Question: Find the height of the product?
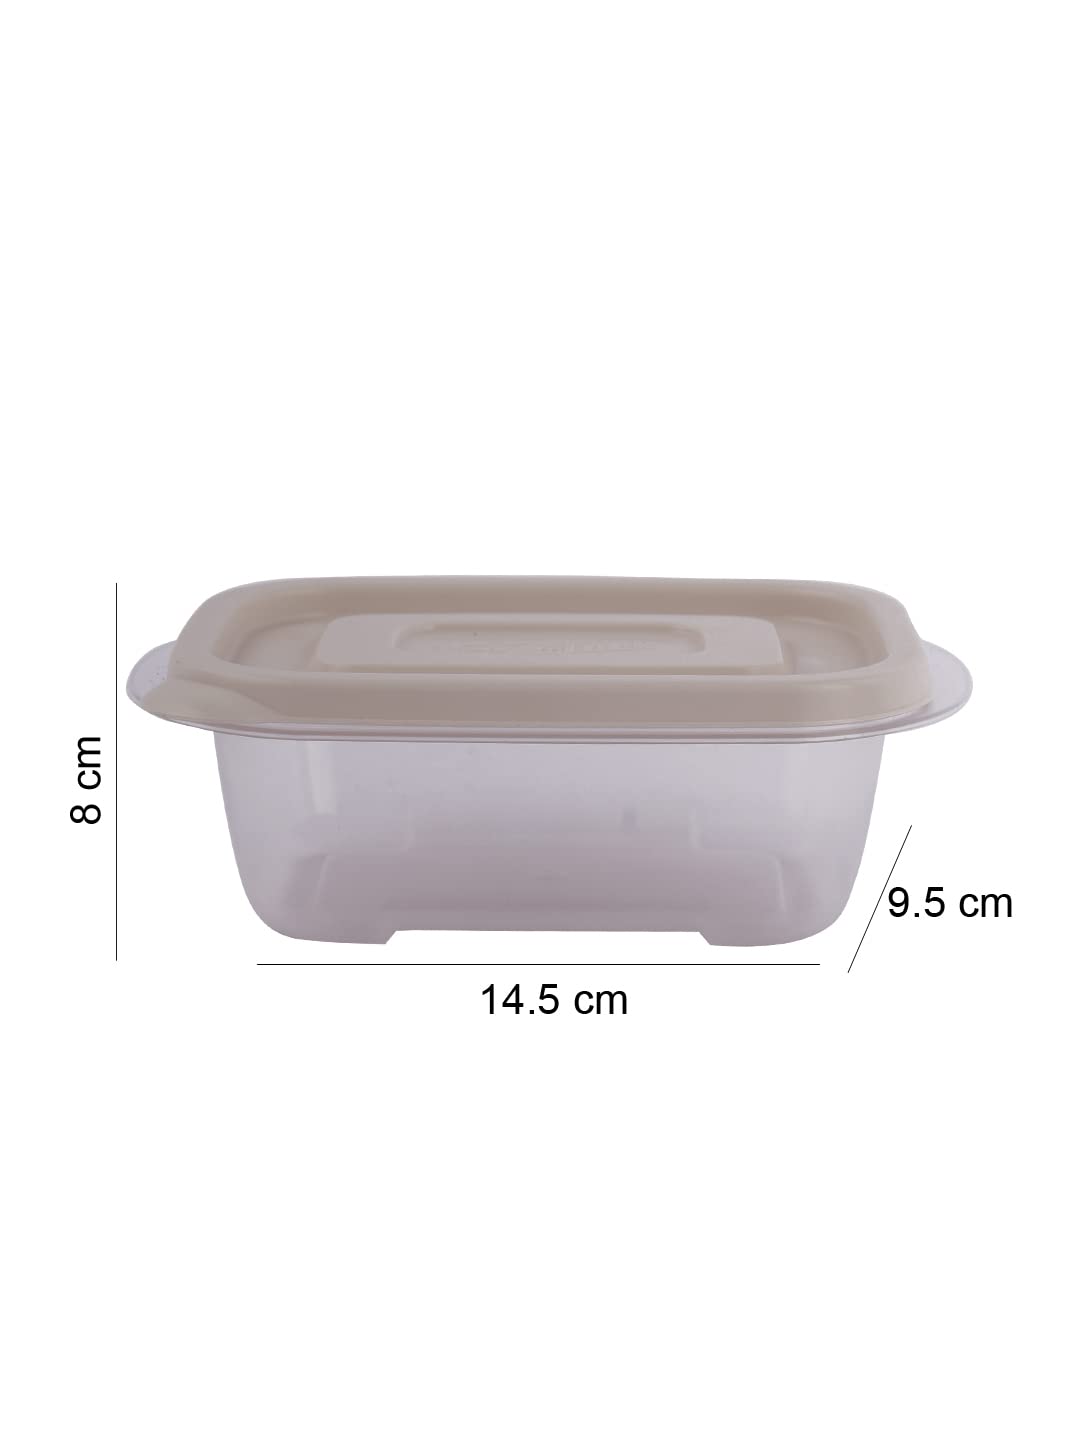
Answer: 8.0 centimetre